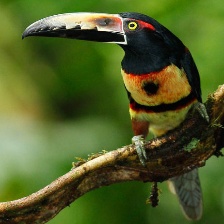
Species: COLLARED ARACARI
Scientific name: PTEROGLOSSUS TORQUATUS
ImageNet parent category: toucan